You Made It Weird with Pete Holmes

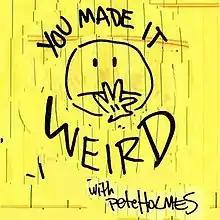

You Made It Weird is a weekly comedy interview podcast, hosted by Pete Holmes. It was hosted on the Nerdist network since October 25, 2011; however, as of August 2022, it is independently distributed. The show originated under the premise that Holmes would ask his guest, usually a fellow comedian, about three "weird" things he knew about them, but the show has since evolved into a much more loose conversation about topics such as comedy, religion, and sexuality.